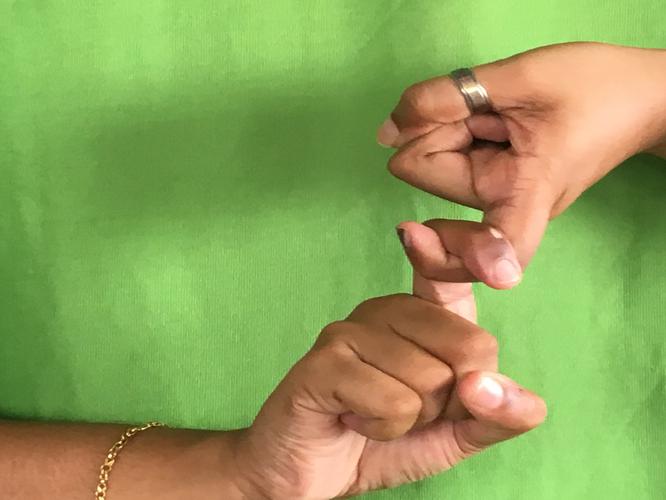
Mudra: Pasha
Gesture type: double_hand